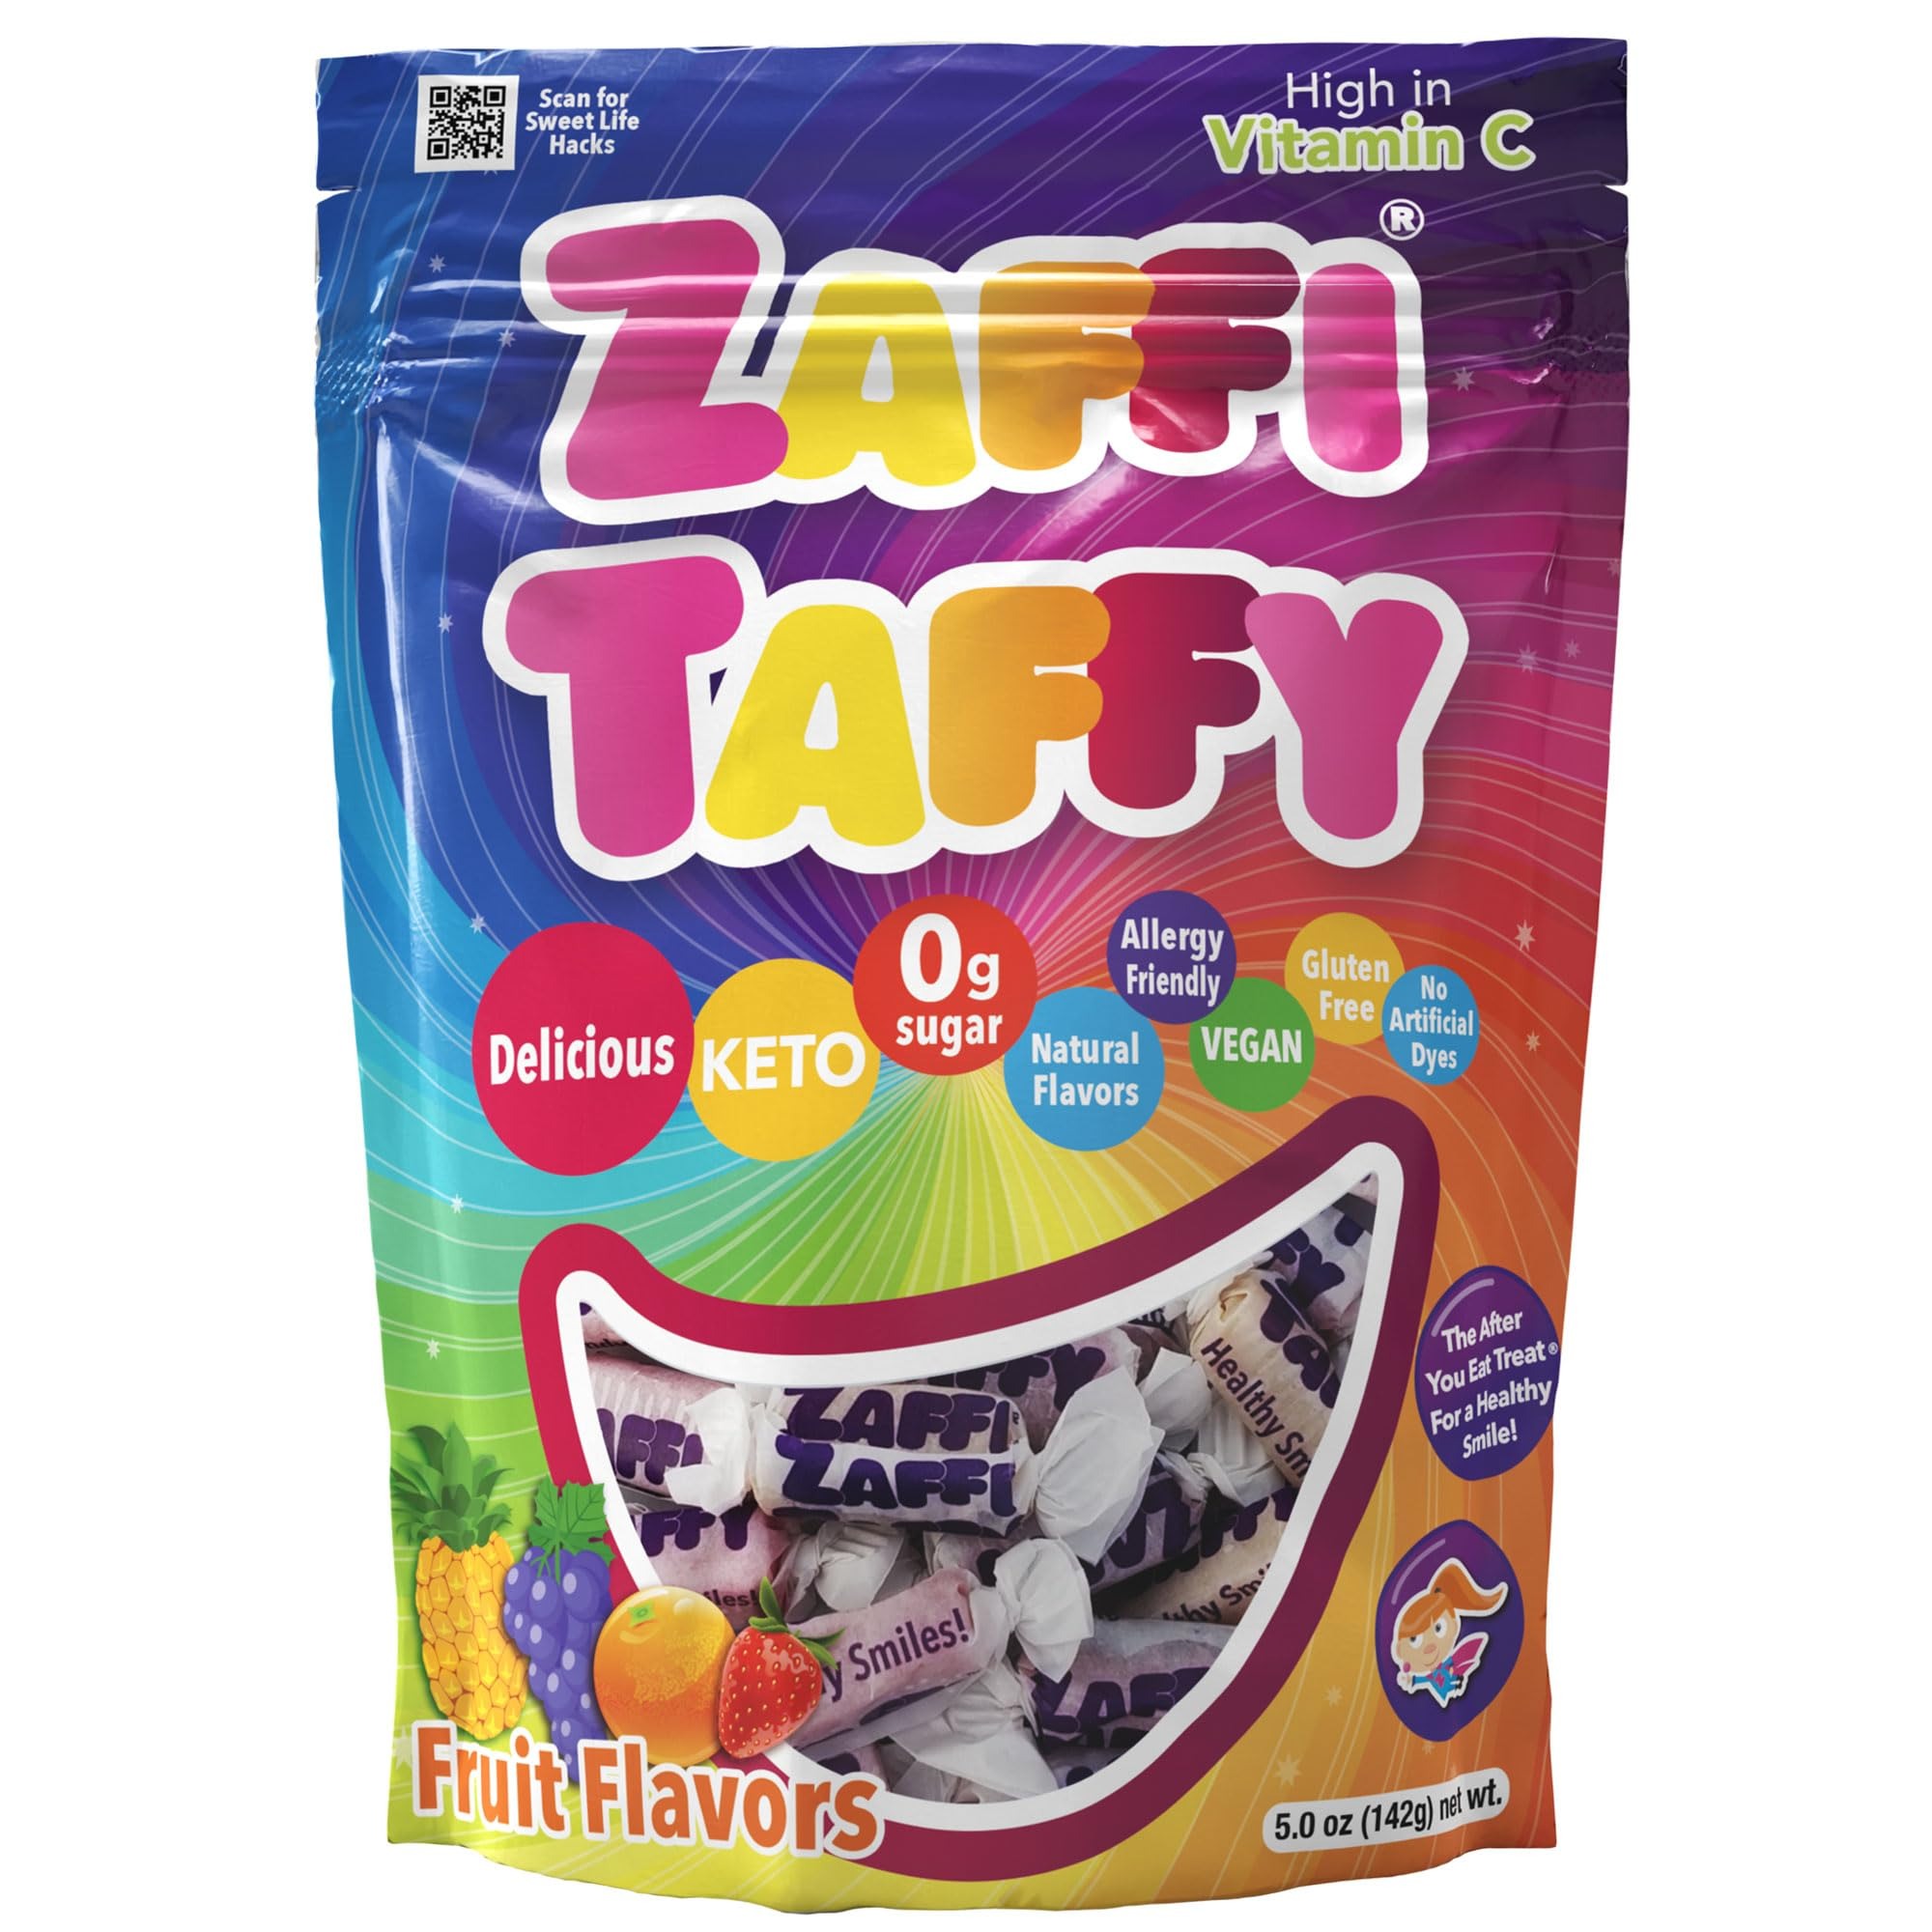
Item Name: Zollipops Candy Clean Teeth Keto Sugar Free Taffy Assorted Flavors, 5 Oz (Pack of 1) - Savor the Goodness of Guilt-Free Snacking
Bullet Point 1: Zolli Taffy Delight: Enjoy the delightful chewiness of Zolli Taffy, a mouthwatering treat that combines irresistible flavors with a satisfying texture.
Bullet Point 2: Vibrant Assorted Flavors: Indulge in an assortment of vibrant and delectable flavors, providing a variety of taste sensations in every piece.
Bullet Point 3: Sugar-Free Bliss: Enjoy guilt-free snacking with our sugar-free taffy, crafted with a commitment to providing a delightful treat without added sugars.
Bullet Point 4: Perfect for Sharing: Whether with family or friends, Zolli Taffy is perfect for sharing moments of sweetness, making it an ideal treat for gatherings, celebrations, or as a thoughtful gift.
Bullet Point 5: Perfect On-the-Go Snack: Conveniently packaged, Zolli Taffy is ideal for on-the-go enjoyment, whether in your bag, pocket, or as a delightful addition to your candy dish at home.
Value: 5.0
Unit: Ounce

Price: 14.99